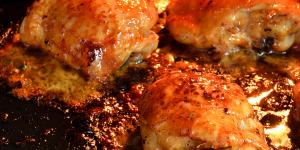
pollo a la coca cola al horno